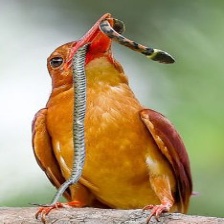
Species: RUDY KINGFISHER
Scientific name: HALCYON COROMANDA